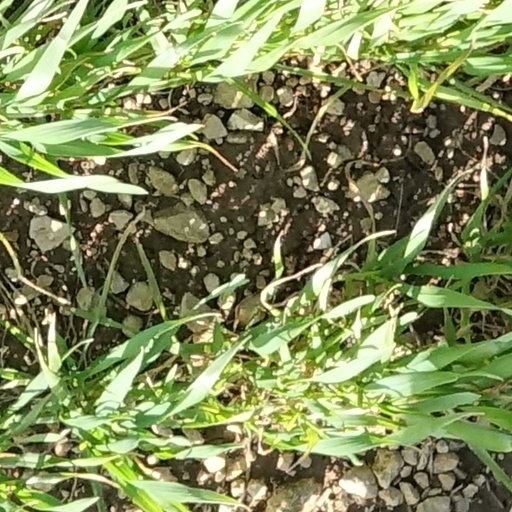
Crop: wheat